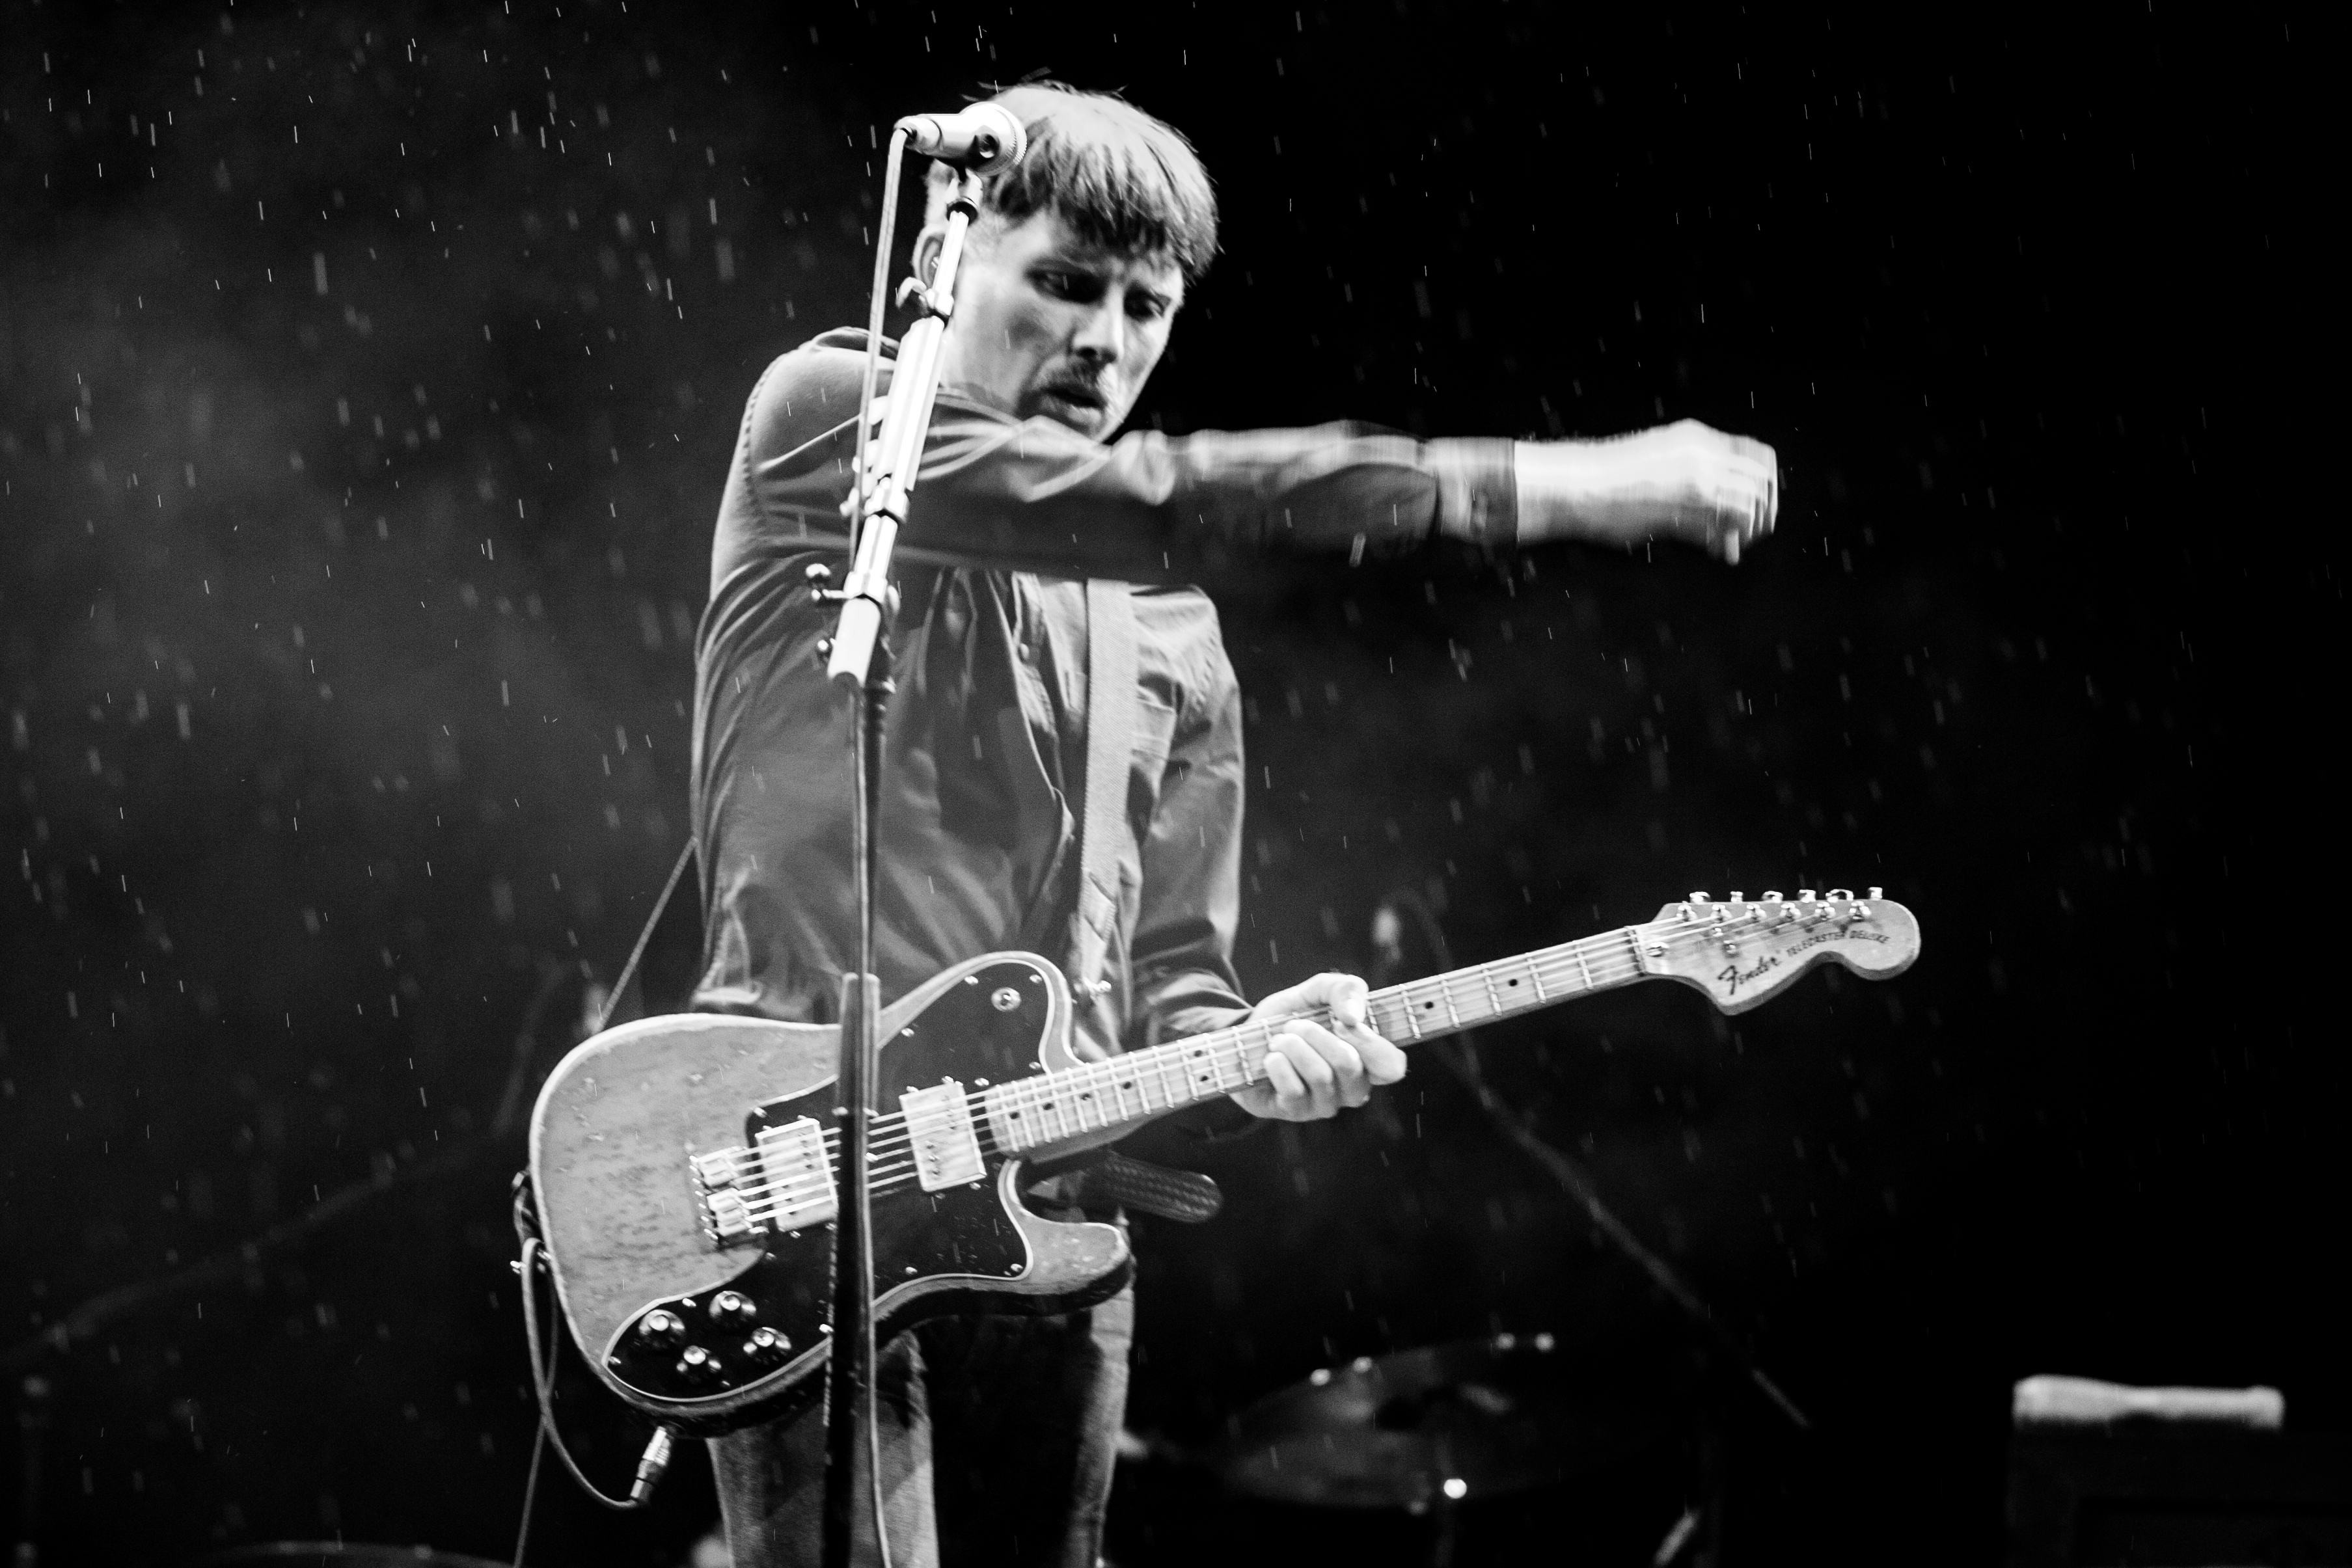
music, black and white, guitar, concert, live, musician, black, monochrome, performance art, festival, stage, 2012, dour, franz, ferdinand, dour2012, franzferdinand, performance, bassist, singing, guitarist, drums, drummer, bass guitar, entertainment, performing arts, singer songwriter, rock concert, monochrome photography